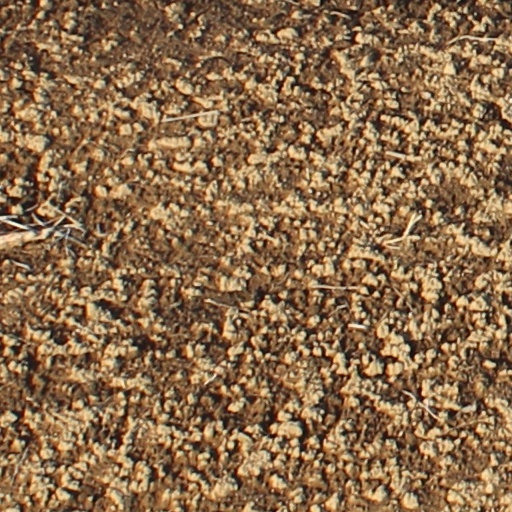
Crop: wheat